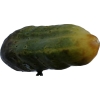
Label: cucumber